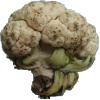
Label: cauliflower